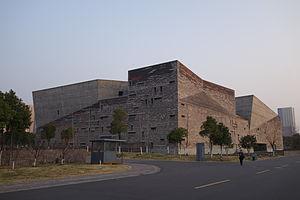
Lu Wenyu est une architecte chinoise. Elle est une cofondatrice du bureau Amateur Architecture Studio à Hanghzou en Chine. Ce bureau est devenu célèbre notamment pour son utilisation de techniques et matériaux chinois traditionnels. En 2010, Lu Wenyu remporte avec son associé le Schelling Architecture Award pour leur travail au sein du bureau.